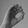
ASL letter: O